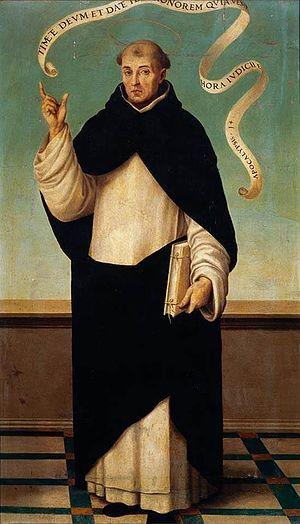
Un couvreur est un professionnel du bâtiment qui pose sur les toits un revêtement étanche constituant la couverture, qui l'entretient et la répare. Il travaille des matériaux divers tels que : les tuiles, l'ardoise, le zinc, les tôles, le bitume, le chaume, les bardeaux, le bois, etc. Il peut poser également le support de la couverture et divers ouvrages accessoires destinés à la protection climatique du bâtiment et autres.